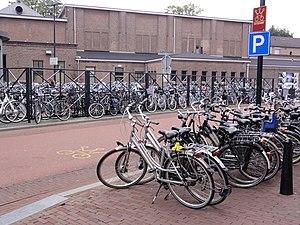
Une rue cyclable, aussi appelée vélorue en France, est une rue, généralement étroite, où les cyclistes sont prioritaires, les véhicules motorisés sont autorisés, partagent la même emprise, mais avec des contraintes notamment une vitesse limitée et dans certains pays l'interdiction de doubler les cyclistes.